Early history of American football

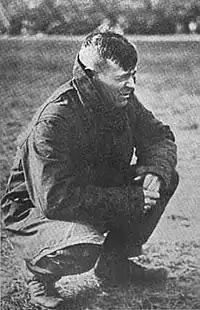
Bob Zuppke

Eddie Cochems was the head football coach at North Dakota State (1902–1903), Clemson (1905), Saint Louis University (1906–1908), and Maine (1914). During his three years at St. Louis, he was the first American football coach to build an offense around the forward pass, which became a legal play in the 1906 college football season. Using the forward pass, Cochems' 1906 team compiled an undefeated 11–0 record, led the nation in scoring, and outscored opponents by a combined score of 407 to 11. He is considered by some to be the "father of the forward pass" in American football. Knute Rockne biographer, Ray Robinson, wrote, "The St. Louis style of forward pass, as implemented by Cochems, was different from the pass being thrown by eastern players. Cochems did not protect his receiver by surrounding him with teammates, as was the case in the East." After the 1906 season, Cochems published a 10-page article entitled "The Forward Pass and On-Side Kick" in the 1907 edition of Spalding's "How to Play Foot Ball" (edited by Walter Camp). Cochems explained in words and photographs (of Robinson) how the forward pass could be thrown and how passing skills could be developed. "[T]he necessary brevity of this article will not permit of a detailed discussion of the forward pass", Cochems lamented. "Should I begin to explain the different plays in which the pass ... could figure, I would invite myself to an endless task." In a 1932 interview with a Wisconsin sports columnist, Cochems claimed that Yale, Harvard and Princeton (the so-called "Big Three" football powers in the early decades of the sport) all called him in having him explain the forward pass to them.